Champagne

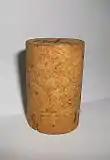
A Champagne cork before usage. Only the lower section, made of top-quality pristine cork, will be in contact with the Champagne.

A French term that means "white from whites", and is used to designate Champagnes made exclusively from Chardonnay grapes or in rare occasions from Pinot blanc (such as " from Cedric Bouchard). The term is occasionally used in other sparkling wine-producing regions, usually to denote Chardonnay-only wines rather than any sparkling wine made from other white grape varieties.